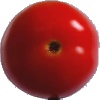
Label: Tomato 4